Hope Bay Mine

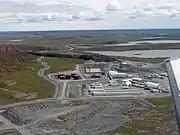
Hope Bay Mine, main camp

Hope Bay Mine is a gold mine in Hope Bay, Nunavut. It is near NORAD's Victoria Island site in Cambridge Bay.